Aftermath of World War I

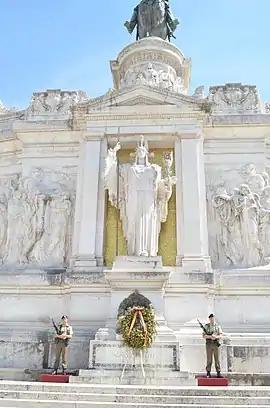
Tomb of the Italian Unknown Soldier, under the statue of goddess Roma, at Altare della Patria, Rome. Above it can be seen the equestrian statue of Victor Emmanuel II of Savoy, the first king of a unified Italy

The experiences of the war in the west are commonly assumed to have led to a sort of collective national trauma afterward for all of the participating countries. The optimism of 1900 was entirely gone and those who fought became what is known as "the Lost Generation" because they never fully recovered from their suffering. For the next few years, much of Europe mourned privately and publicly; memorials were erected in thousands of villages and towns.